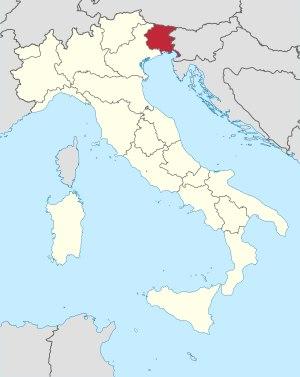
Pendant la Seconde Guerre mondiale, des Cosaques ayant survécu à la terreur rouge, aux famines soviétiques de 1921-1922 et 1931-1933 et aux purges, s’allièrent à la Wehrmacht sous le commandement du colonel allemand Helmuth von Pannwitz, qu’ils élurent hetman. Certains autres se distinguèrent aussi dans les rangs des bolcheviks et combattirent dans les régiments de cavalerie cosaque reconstitués par Staline en 1936 afin de faire face aux armées nazies. Les formations de cavalerie cosaques de l’Armée Rouge sont dissoutes dès 1945 car le régime se méfiait de la cosaquerie, dont beaucoup de membres avaient combattu avec les Russes blancs durant la guerre civile russe et avaient fini au Goulag. Les milliers de cosaques ayant combattu au côté des Allemands ont été remis après-guerre par les Alliés occidentaux aux autorités soviétiques, sauf quelques dizaines qui s’étaient réfugiés au Liechtenstein, neutre. Parmi ceux qui devaient être remis aux Soviétiques, la plupart se suicidèrent en se mutinant et en attaquant leurs gardiens armés à mains nues, pour échapper à une mort cruelle dans les camps de Staline.